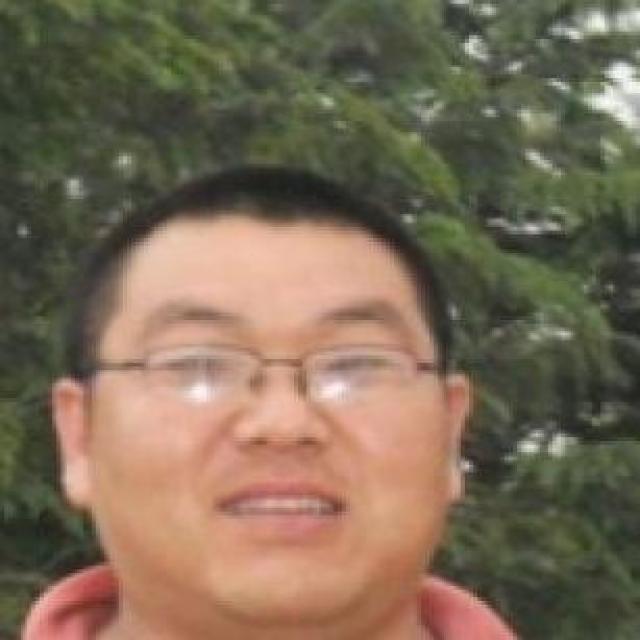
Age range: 21-44